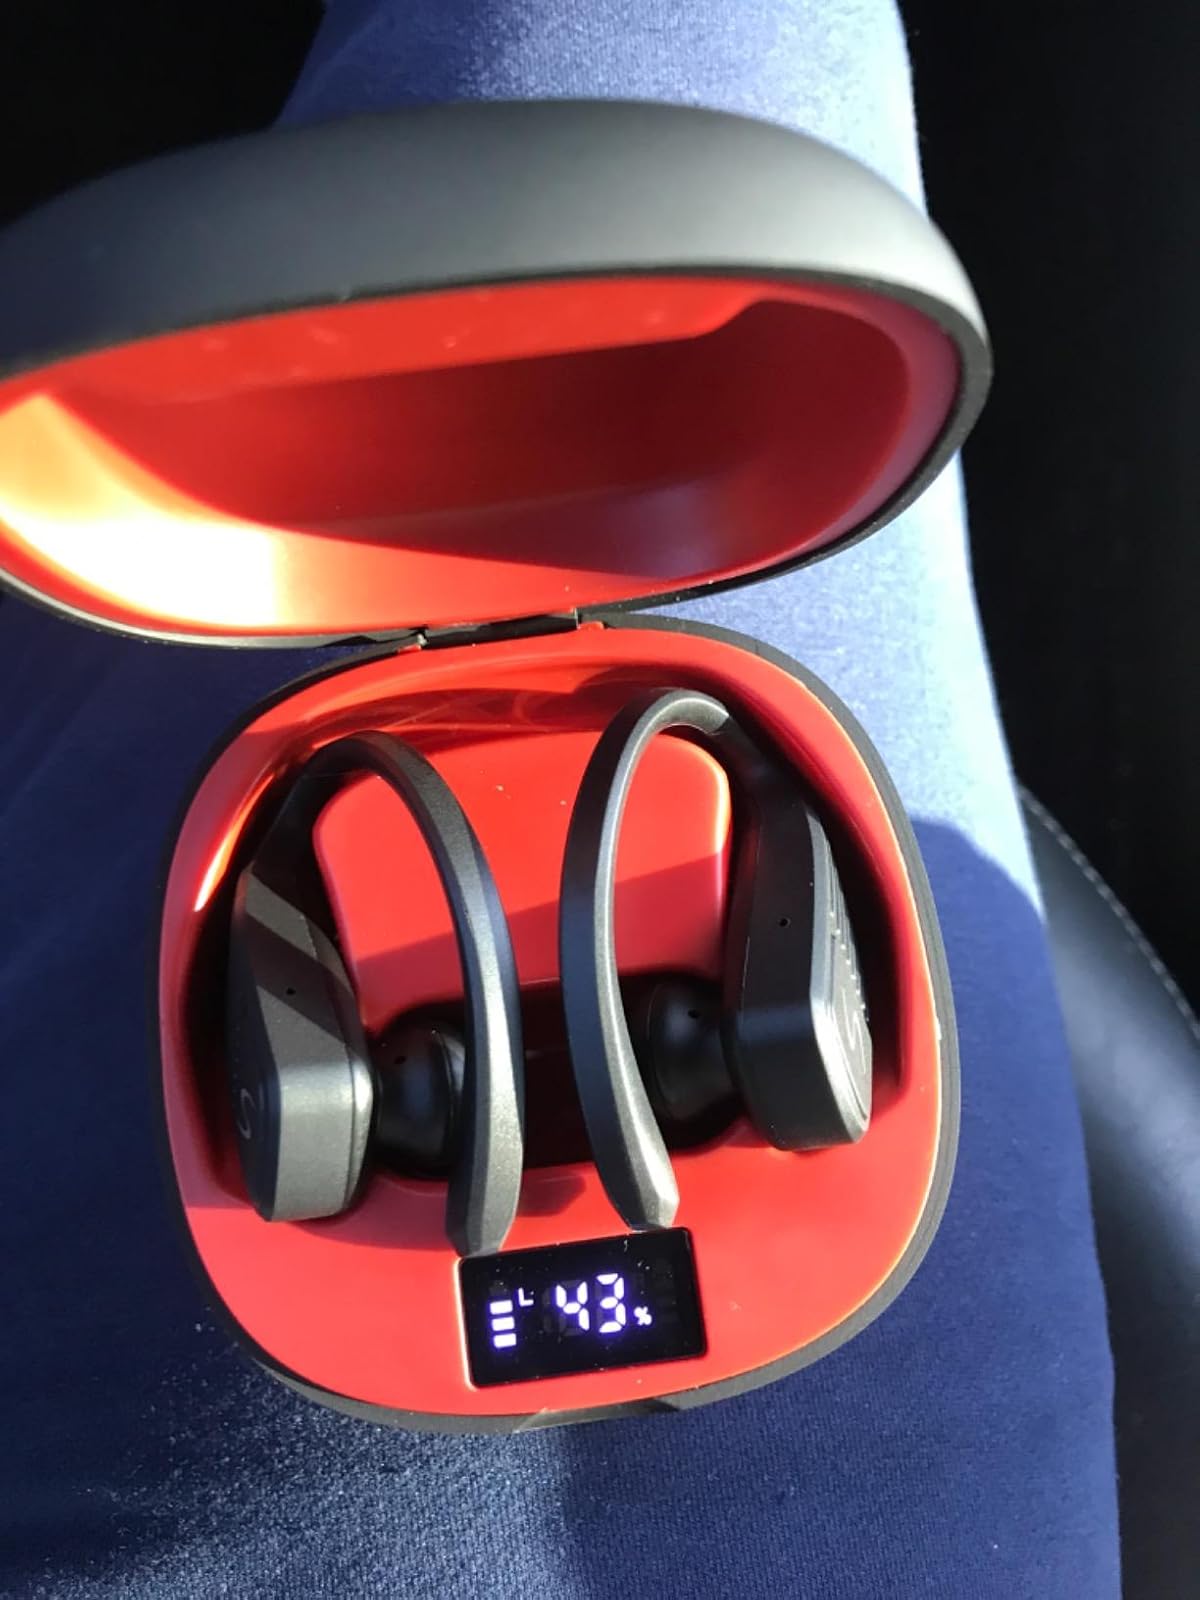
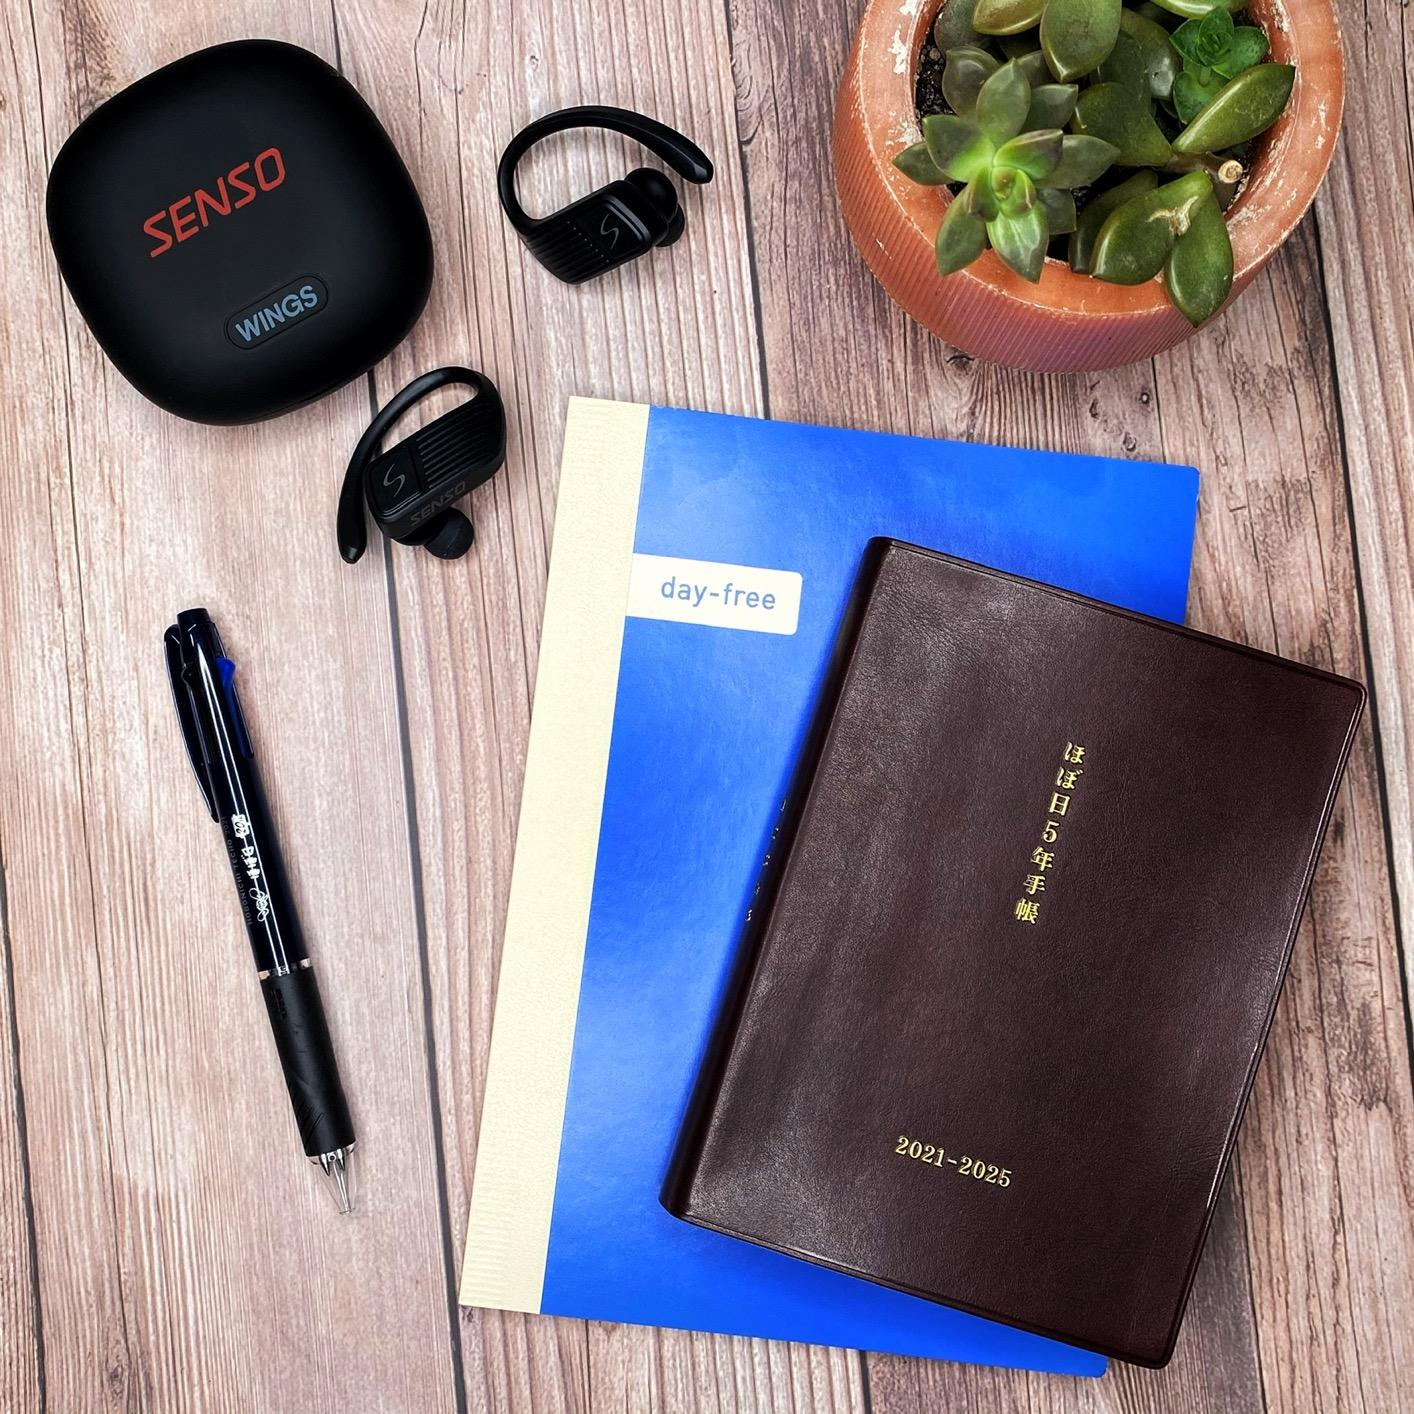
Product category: earbuds
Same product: yes